Huáscar (ironclad)

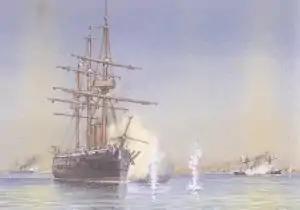
The Battle of Pacocha

"Huáscar" participated in Nicolás de Piérola's 1877 attempt to overthrow the Peruvian government. On the 6 May, two of de Piérola's supporters, Colonel Lorranaga and Major Echenique, boarded the "Huáscar" at the port of Callao while the captain and executive officer where ashore. Some of the ship's officers on board were part of the plot and persuaded the crew to join their cause. Now in rebel hands, the "Huáscar" put to sea with Luis Germán Astete in command. Other Peruvian naval ships present in the port, such as the "Atahualpa" were in a state of disrepair and unable to pursue. The ship was used to harass, sabotage and disrupt government forces and shipping lanes. During these actions foreign shipping was also affected, leading to British intervention.